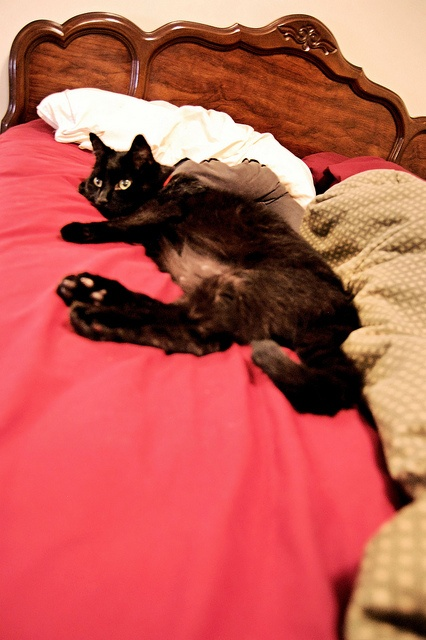
A cat laying comfortably on someone's bed with red sheets
A large black cat rests in an unmade bed.
A cat laying on a bed with a pink bed cover
A black cat laying on top of a bed with a wooden headboard.
This is an image of a cat on a bed.